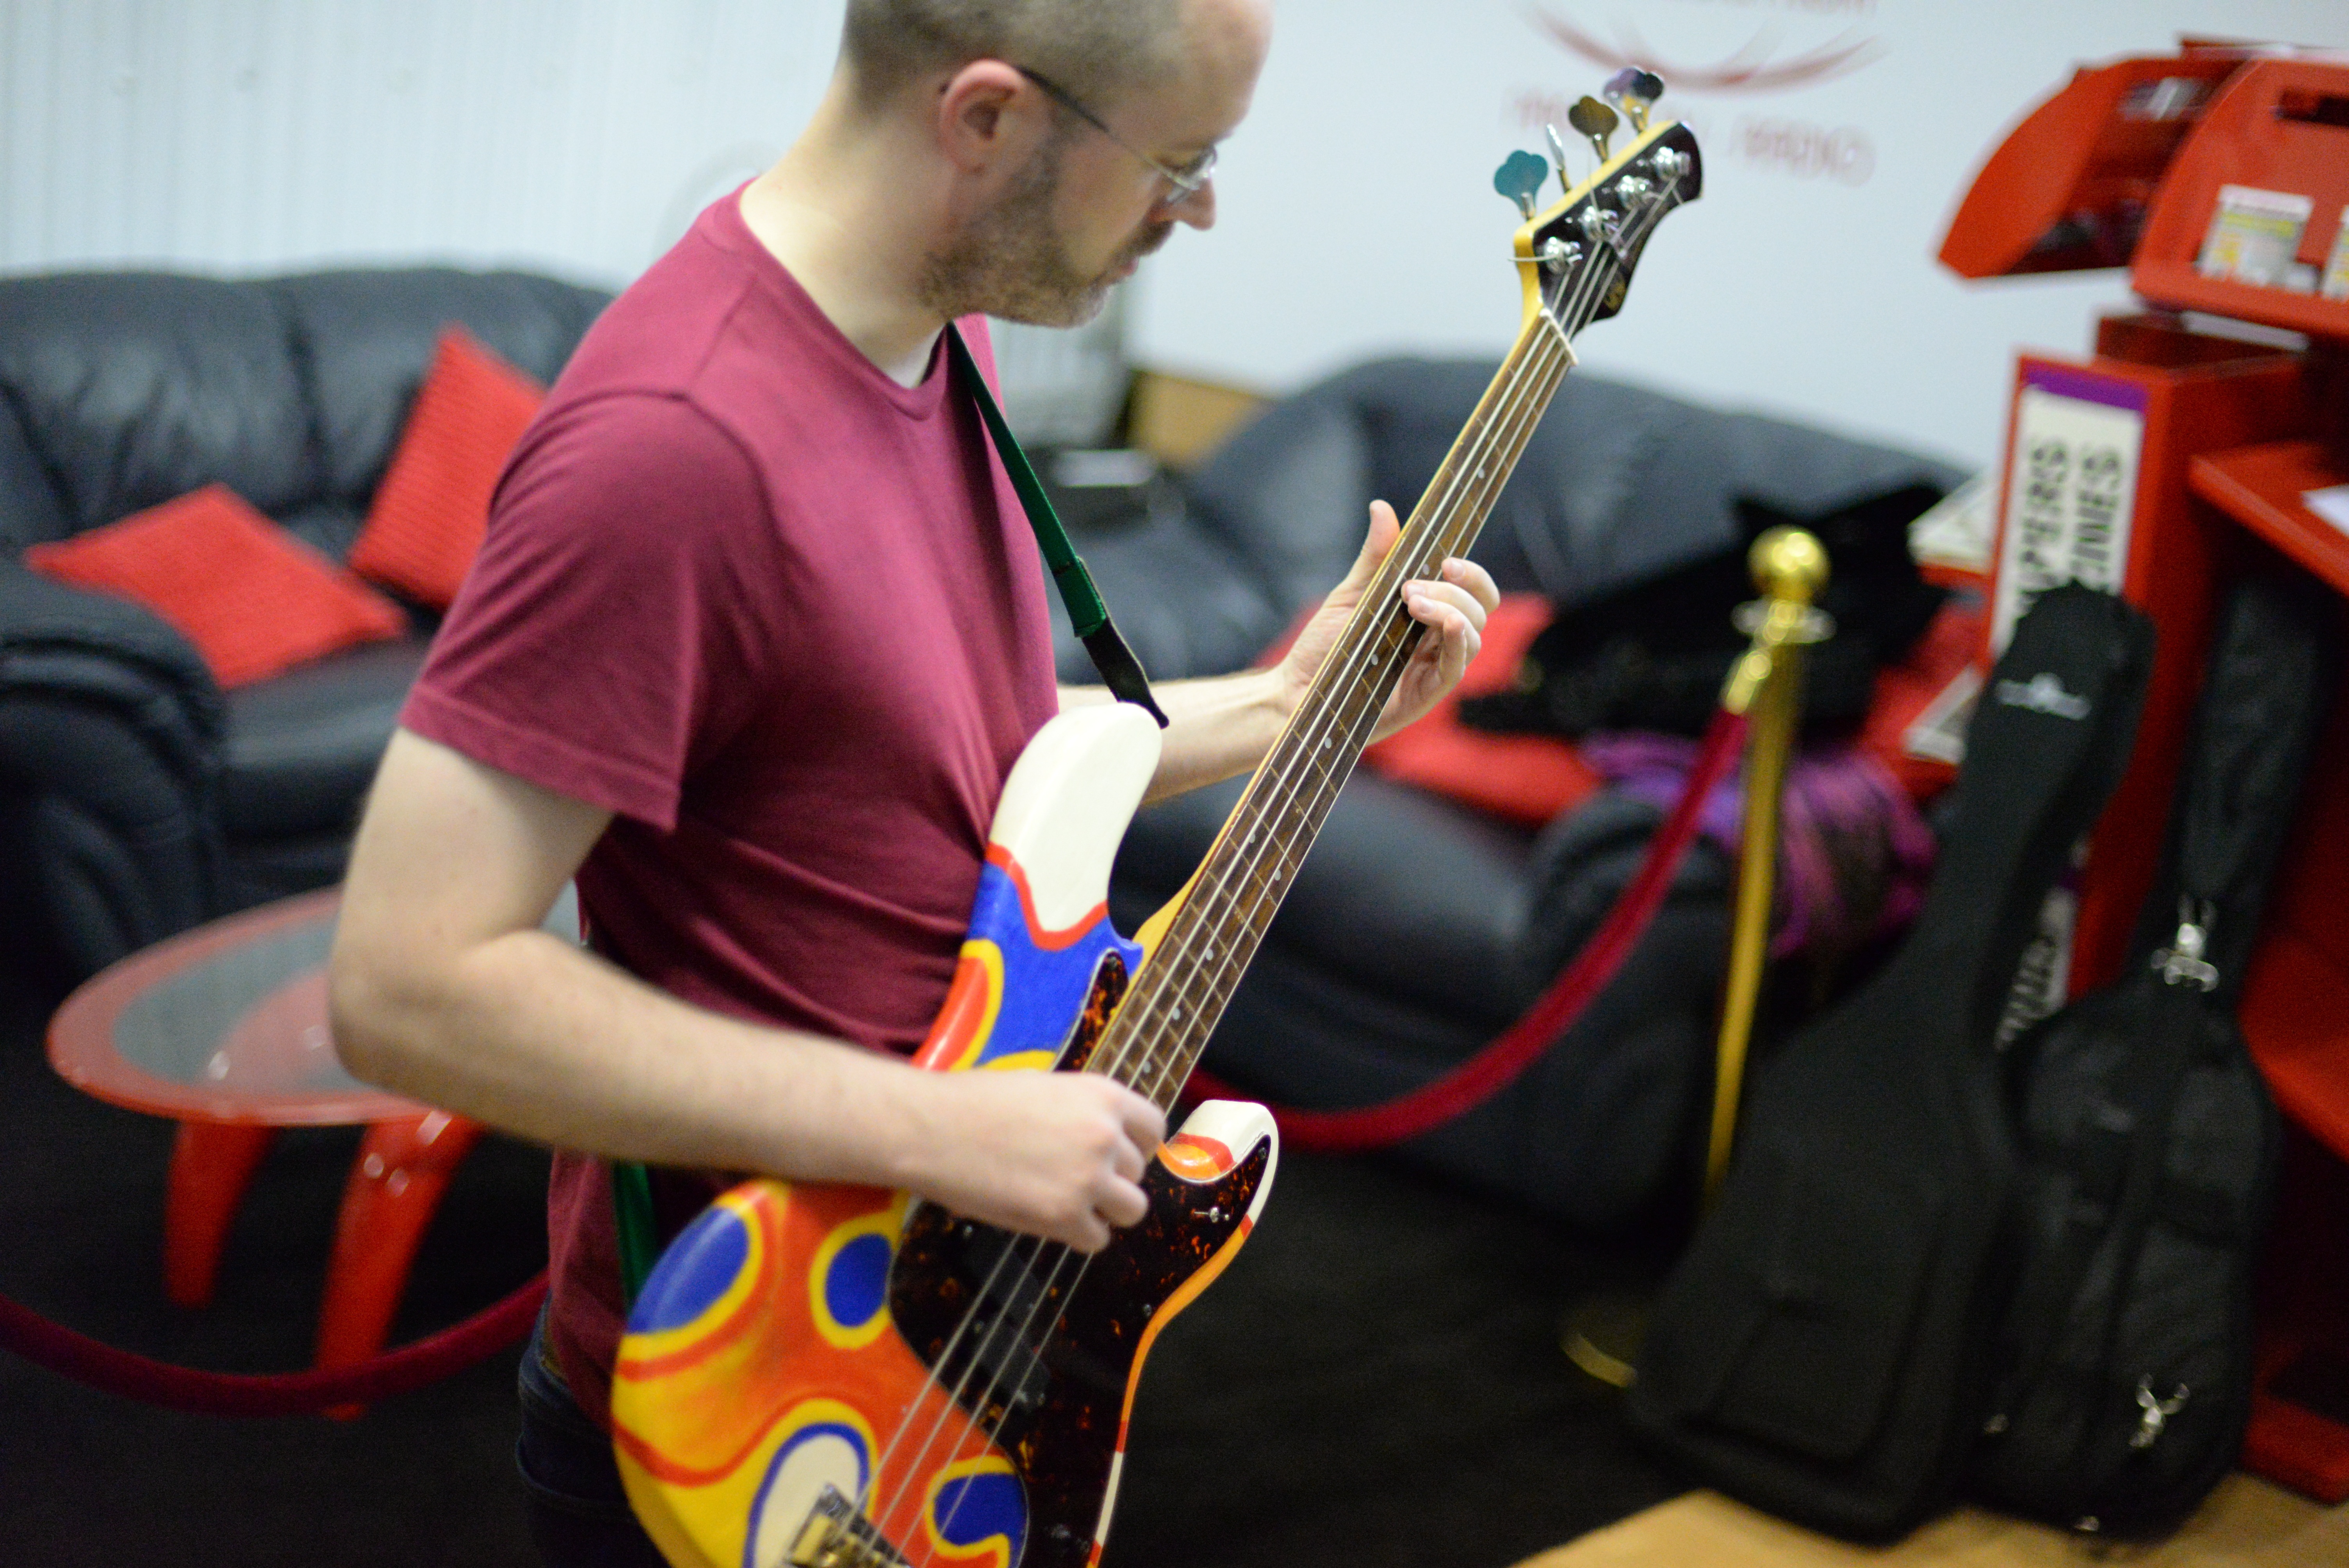
rock, music, guitar, musician, musical instrument, performance, under, bassist, singing, rocker, guitarist, bass guitar, rock n roll, string instrument, plucked string instruments